Melbourne Model

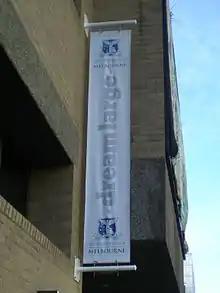
A promotional banner advertising the University of Melbourne's "Dream Large" campaign at the Parkville campus, 2009.

The Melbourne Model is a standardised academic degree structure which was introduced at the University of Melbourne in 2008. The Melbourne Model is designed to align itself ""with the best of European and Asian practice and North American traditions"" specifically for ""[i]nternationalising academic programs and aligning degree structures with the 'Bologna model'"". As a result of its implementation the university's 96 undergraduate courses were replaced with six undergraduate degrees and professional programs. These were Arts, Science, Environment, Biomedicine, Music, and Commerce. Agriculture was added later, and Environments controversially replaced by Design. The idea was that career-oriented specialisation would occur at postgraduate level, rather than in the broad undergraduate degree itself. The shifting of Medicine and Law to postgraduate level was new in Australia.